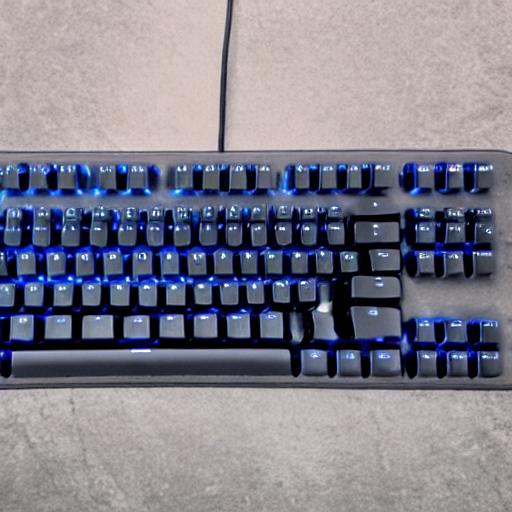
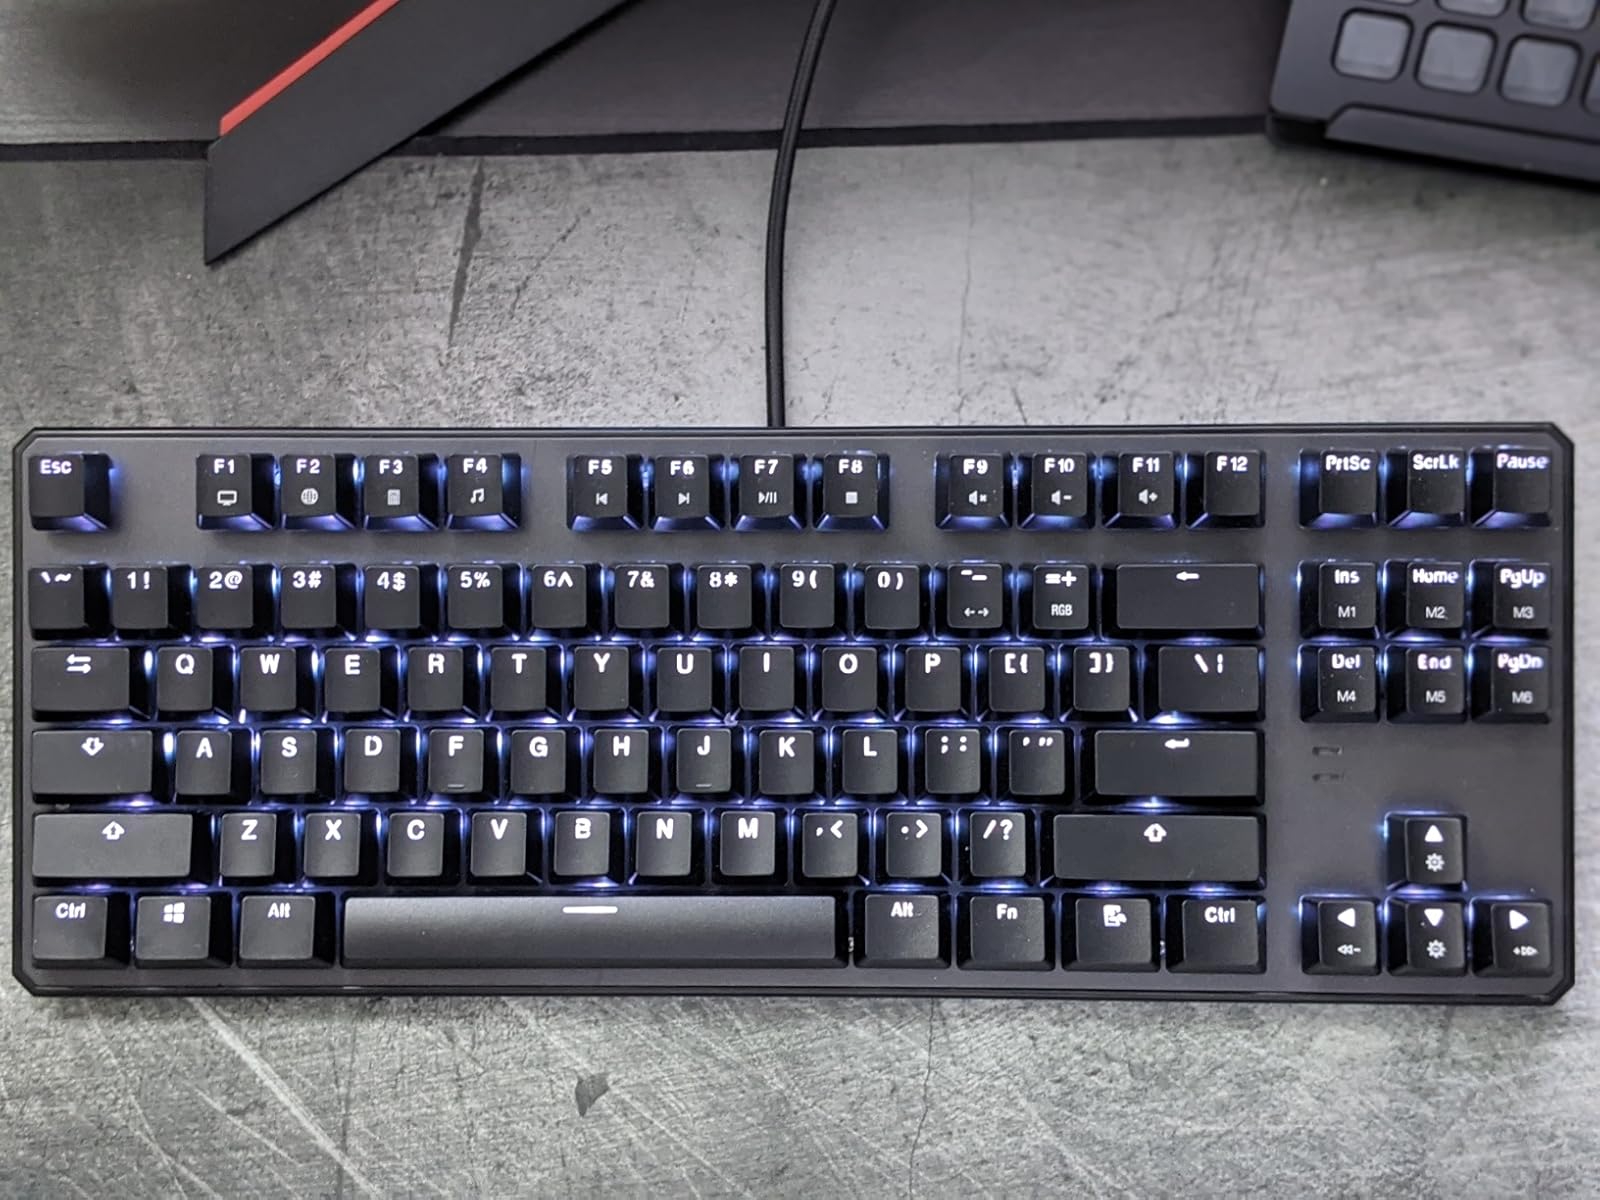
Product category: keyboard
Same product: no